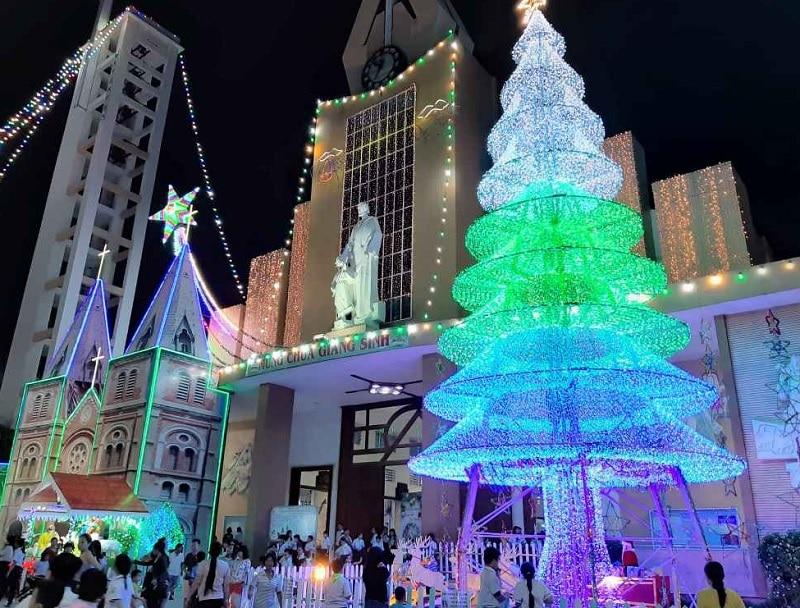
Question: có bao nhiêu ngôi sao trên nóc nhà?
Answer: có một ngôi sao trên nóc nhà